MetroWest (Orlando)

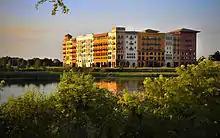
The "Residences at Veranda", a 142-unit condominium in MetroWest

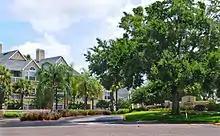
The Tradewinds on S. Hiawassee Rd

Fourteen condominium complexes with over 4,851 residential units. Some of these dwellings were previous apartments converted into condominiums during the housing boom.